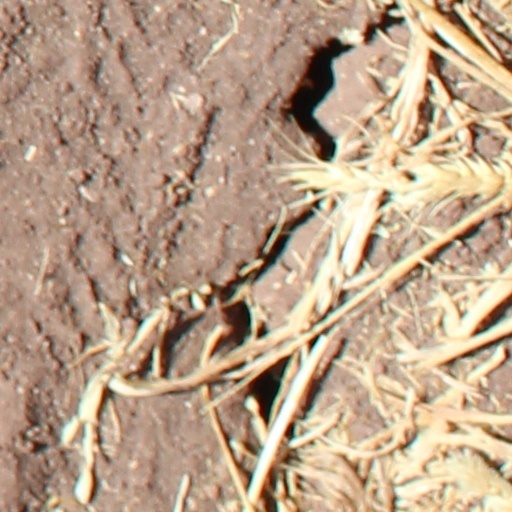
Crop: wheat